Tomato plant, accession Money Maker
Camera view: bottom (45 deg); turntable rotation: 150 degrees
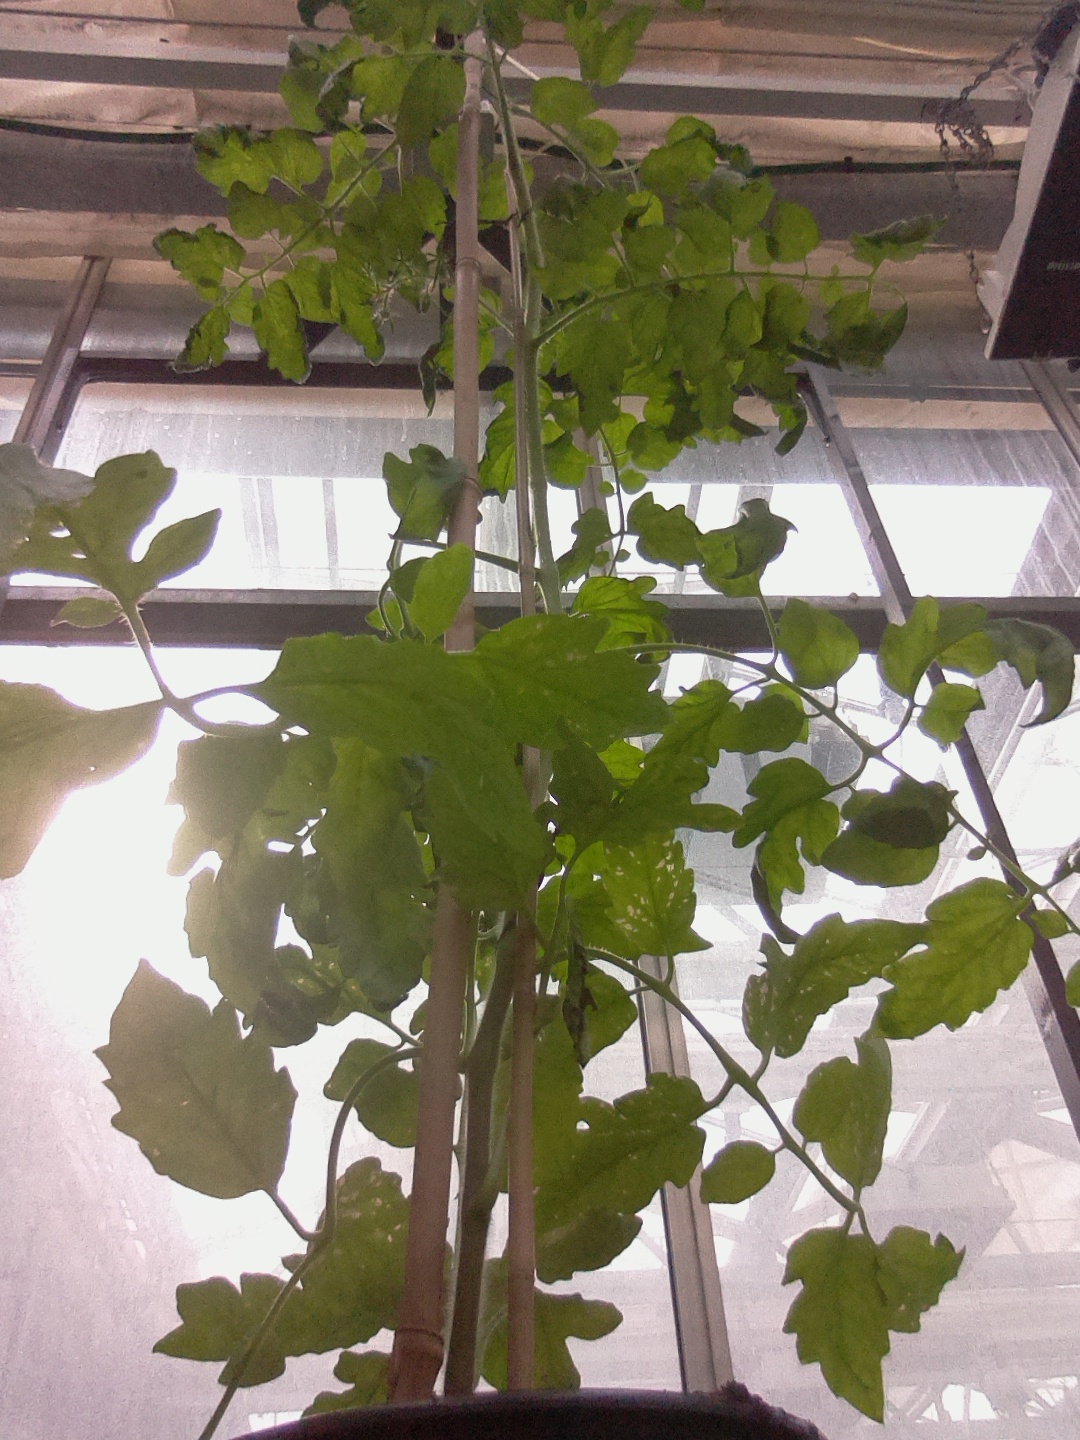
BBCH growth stage 70: Fruits at the main stem or branches visibles